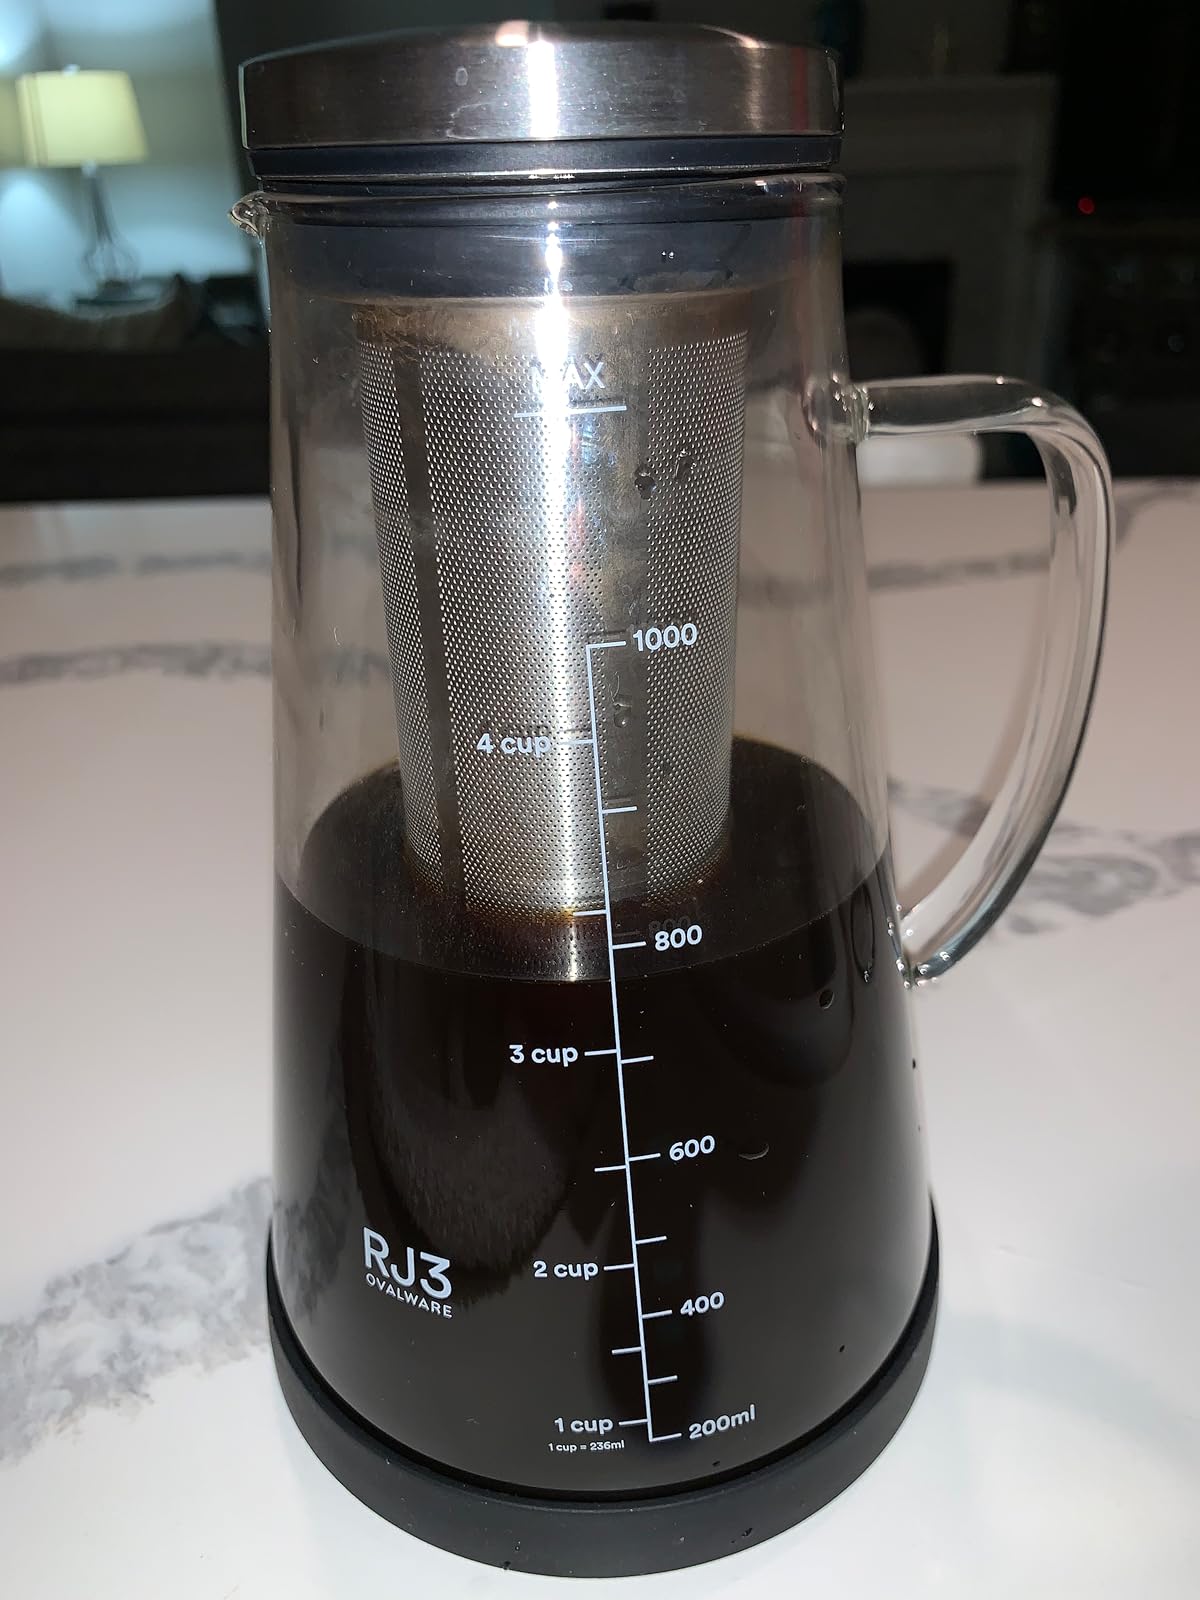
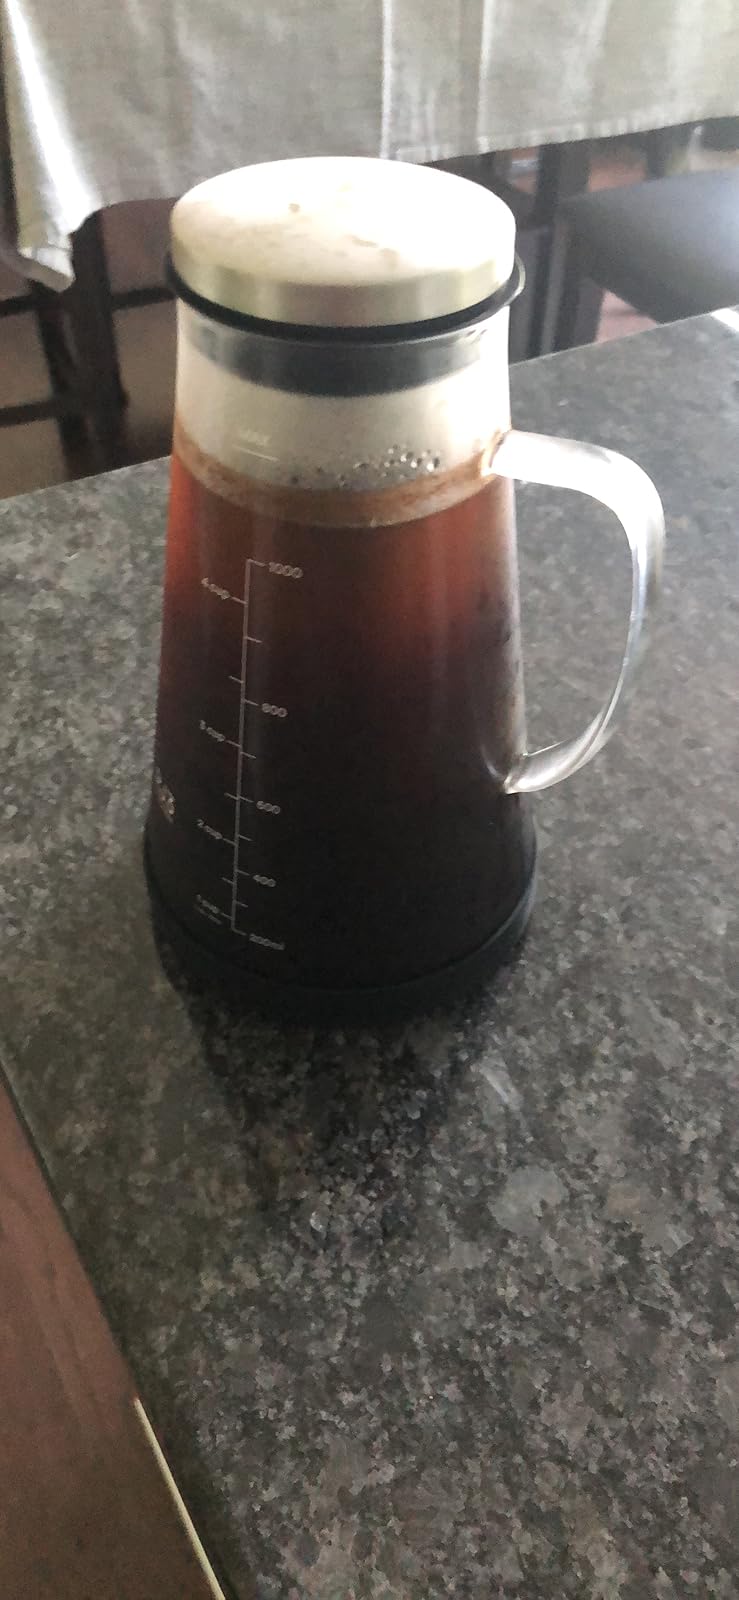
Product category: items_tea
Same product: yes